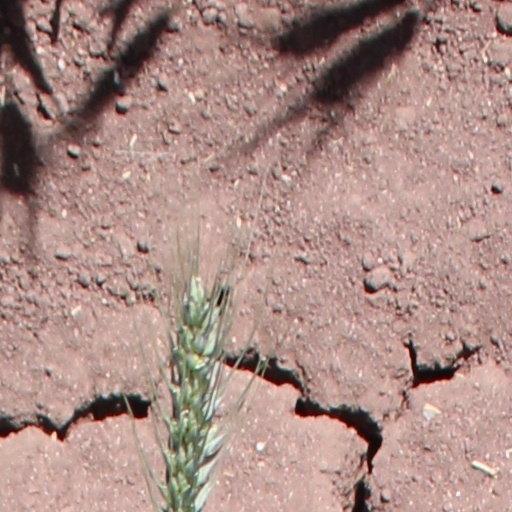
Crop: wheat